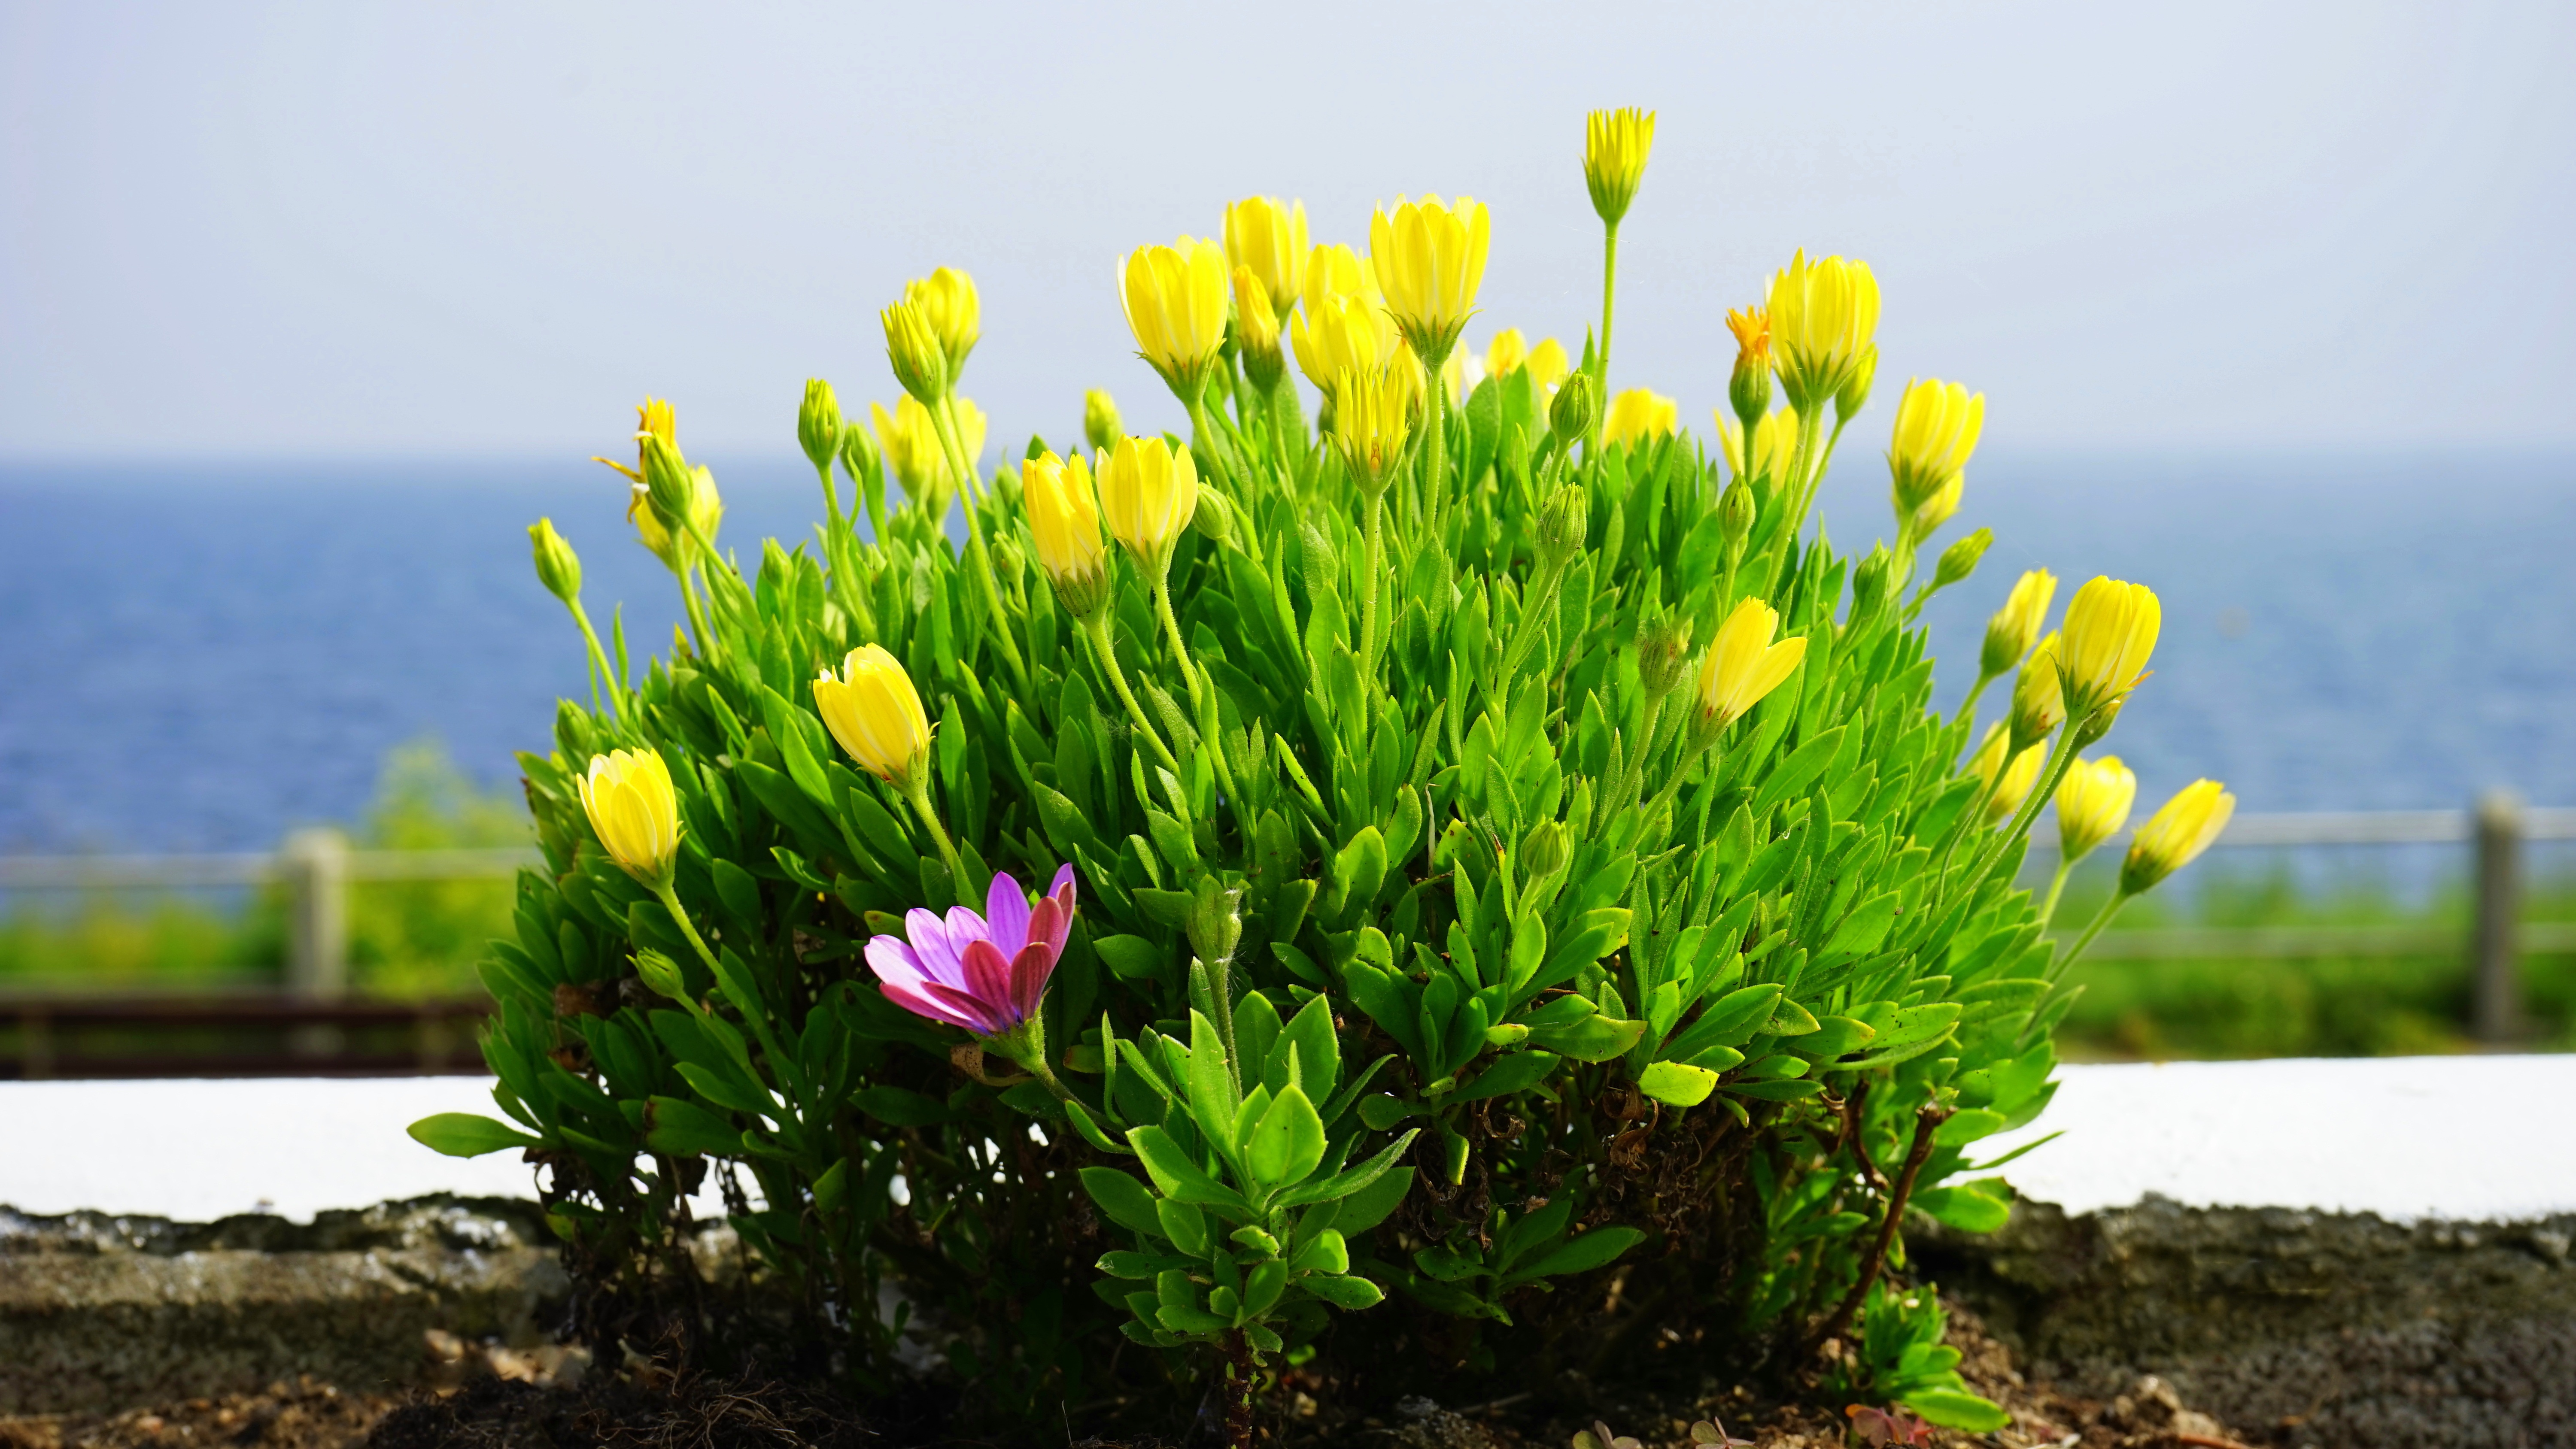
nature, grass, outdoor, blossom, growth, plant, meadow, flower, petal, bloom, summer, spring, green, color, natural, botany, colorful, yellow, pink, flora, wildflower, shrub, delicate, yellow flowers, flowering plant, grass family, land plant